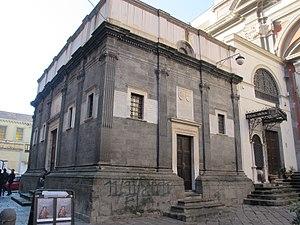
Giovanni Pontano est un homme politique et humaniste italien, qui naquit probablement le 7 mai 1426 à Cerreto di Spoleto, non loin de Spolète, en Ombrie et mourut à Naples le 17 septembre 1503.